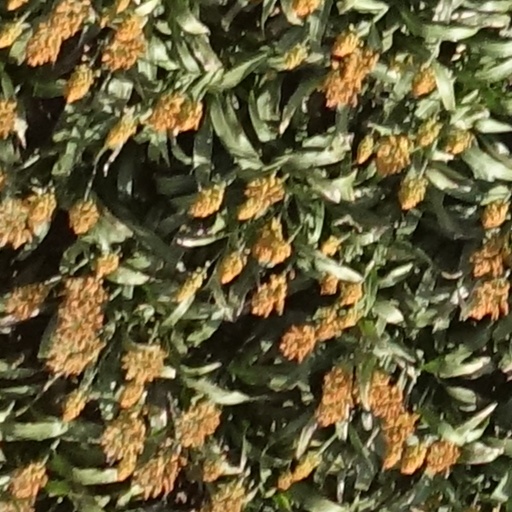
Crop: sorghum